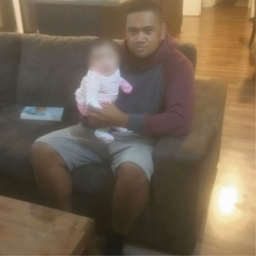
the body of person found